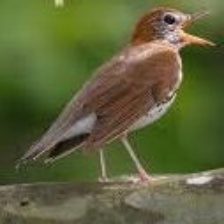
Species: WOOD THRUSH
Scientific name: HYLOCICHLA MUSTELINA